Joppenbergh Mountain

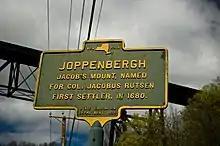
A historic marker placed by the New York State Education Department, describing Joppenbergh as the namesake of Rosendale's founder

Joppenbergh is named after Colonel Jacob Rutsen, born "Jacobsen Rutger van Schoonderwoerdt". Rutsen was a merchant, and the son of a Dutch immigrant, from Albany; he founded the first settlement in what is now the town of Rosendale, New York, in the late 17th century. The spelling of the mountain's name has been disputed, and has been rendered as "Joppenberg" and "Joppenburgh". It has also been called "Jacob's Nose", "Jacob's Mount", and, in an early 18th-century deed, "Jobsenbright".